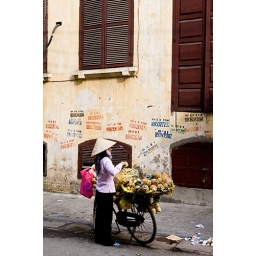
Delicious freshly peeled pineapples are available from many of the street vendors in the old quarter of Hanoi.